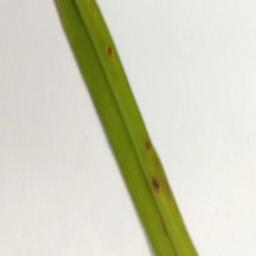
Label: Rice___Brown_Spot